Nine Lessons and Carols

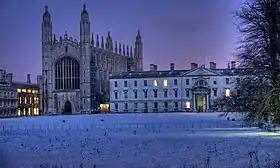
King's College Chapel, Cambridge (left), from where the popular Nine Lessons and Carols service is broadcast annually on Christmas Eve

The first Festival of Nine Lessons and Carols at King's College Chapel, Cambridge, was held on Christmas Eve in 1918, directed by Arthur Henry Mann who was the organist from 1876 to 1929.